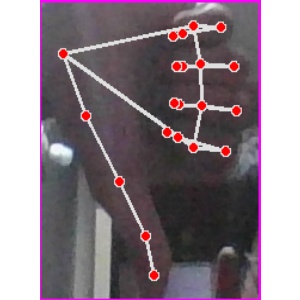
अक्षर: फ